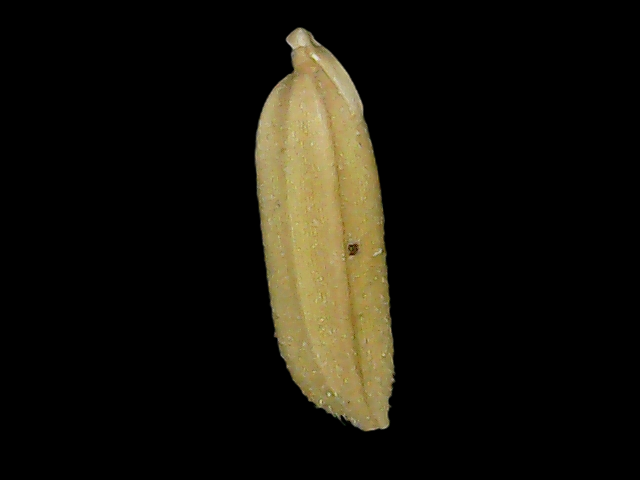
Rice variety: Bd85